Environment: real
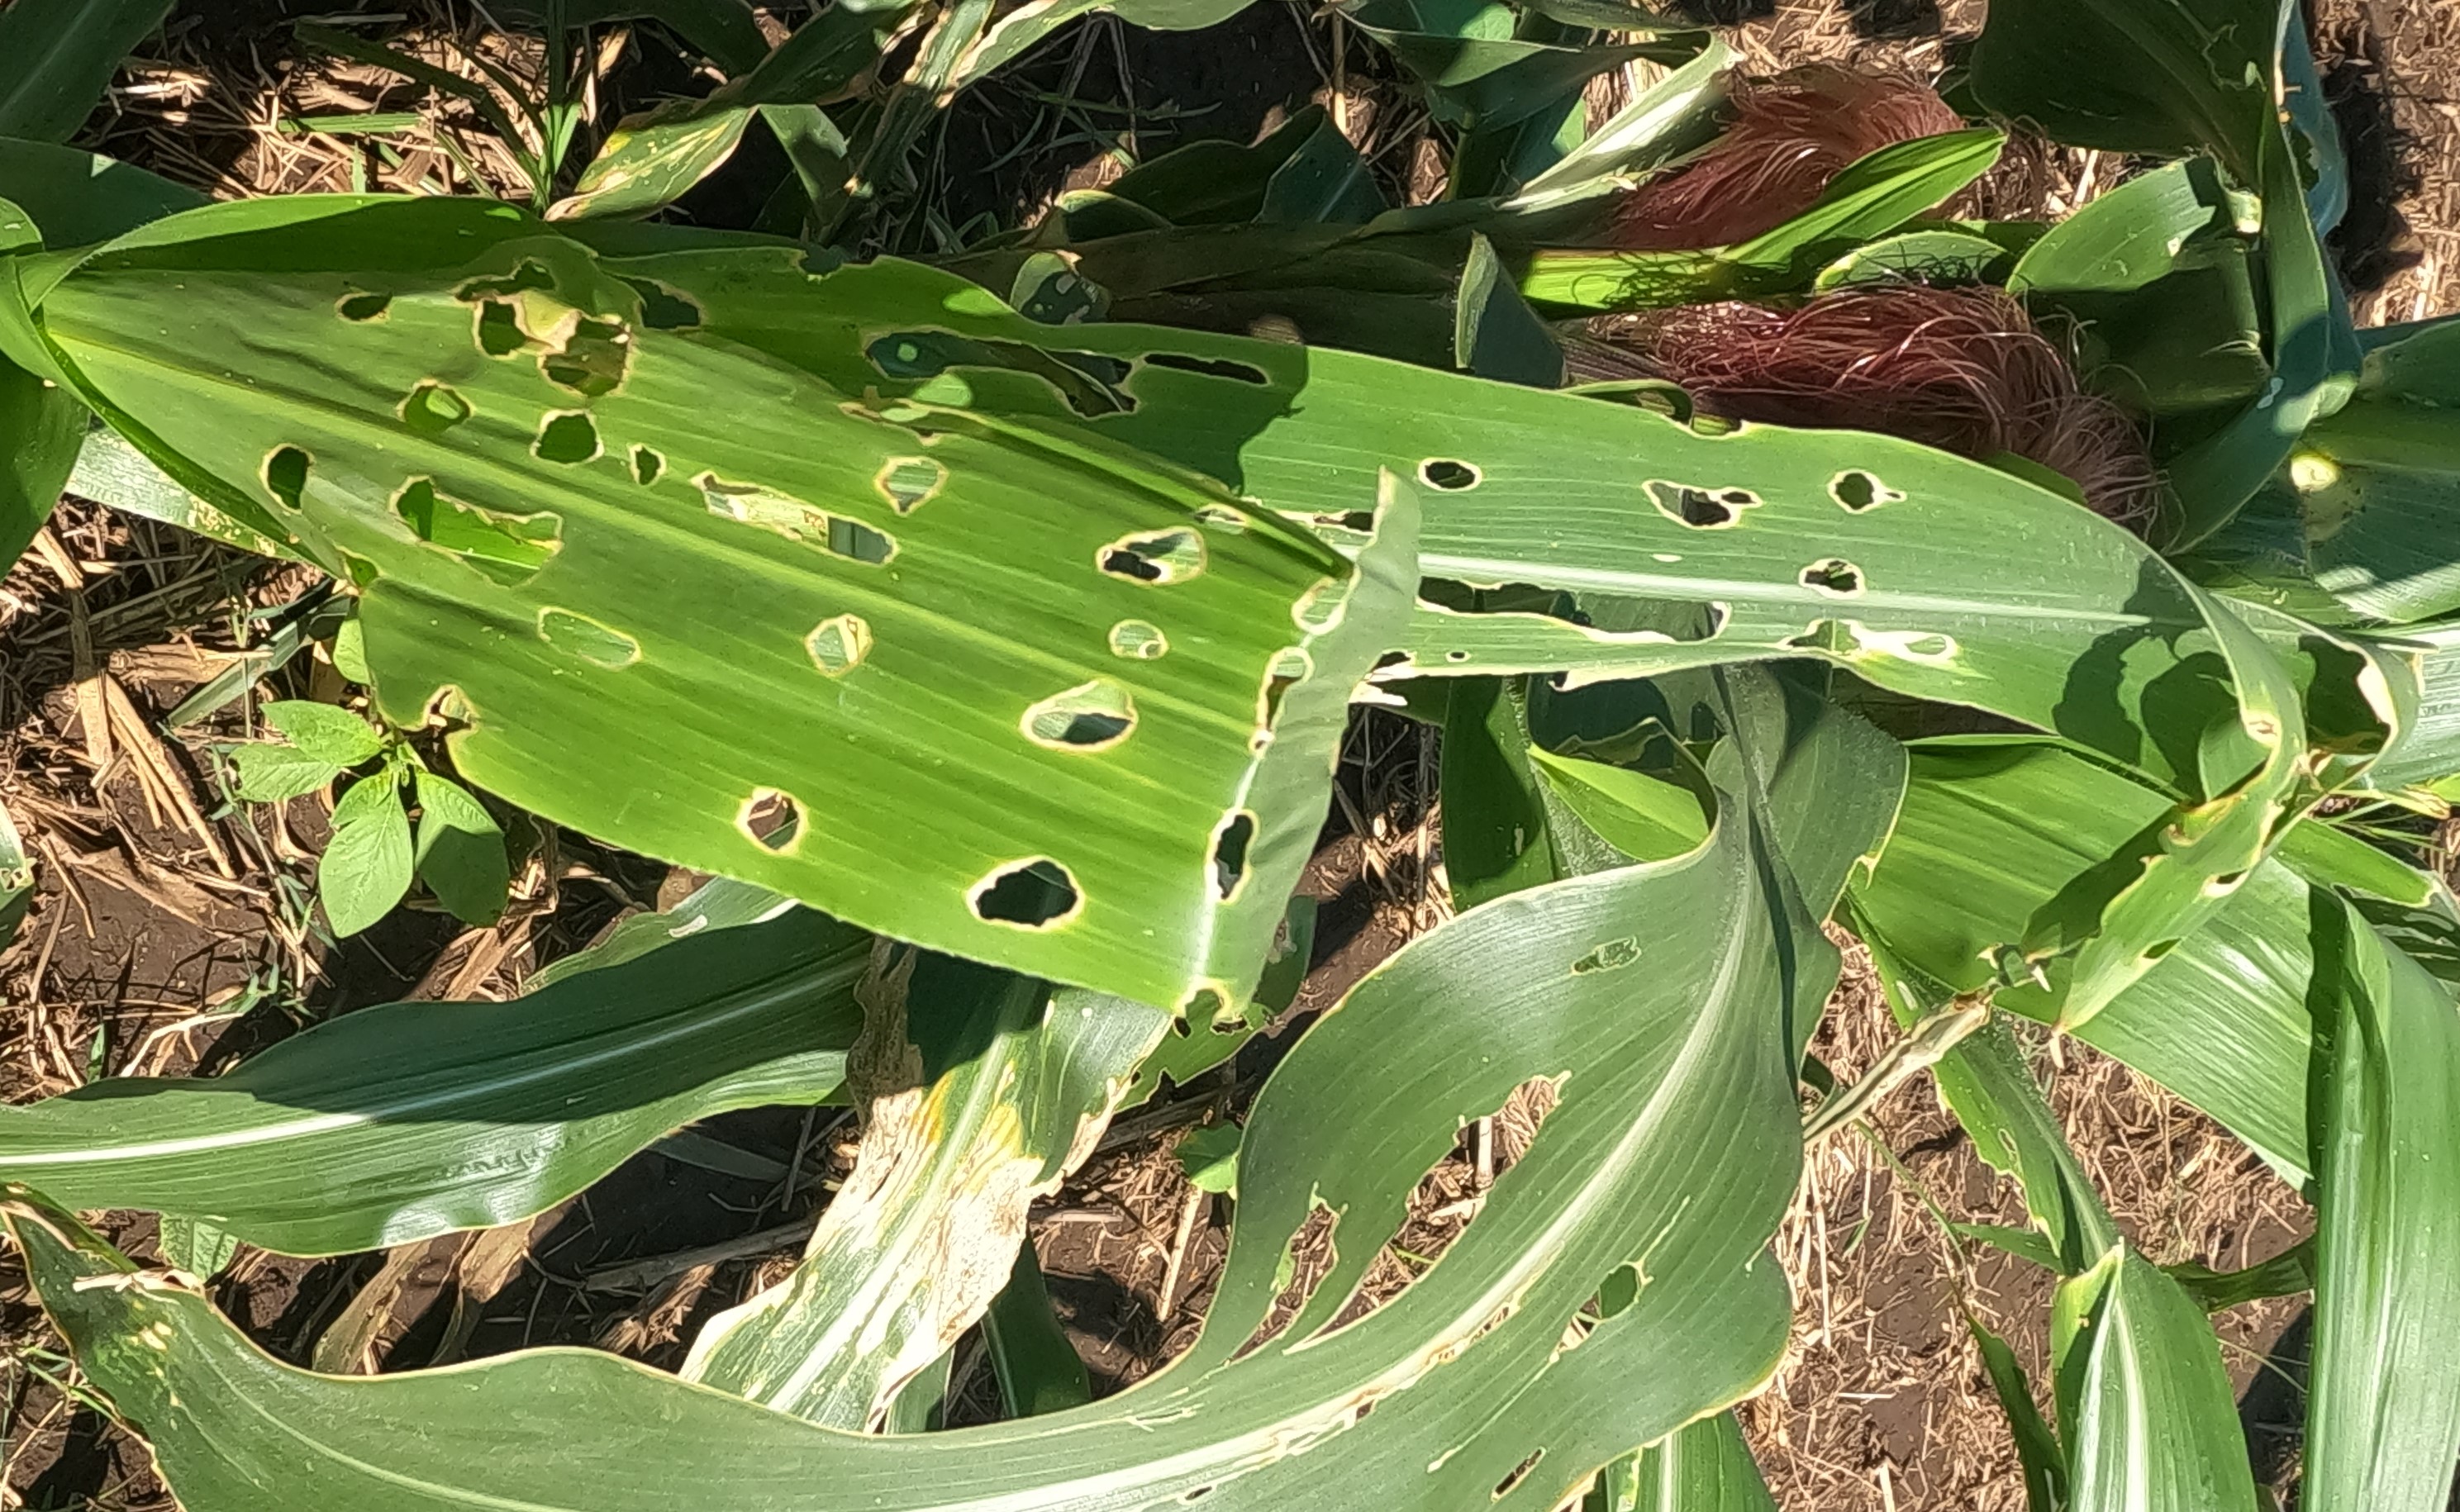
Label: fall_armyworm